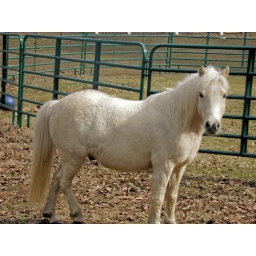
Amereto in front of a round pin. Amereto is a boy palamino with gray hoofs and nose.